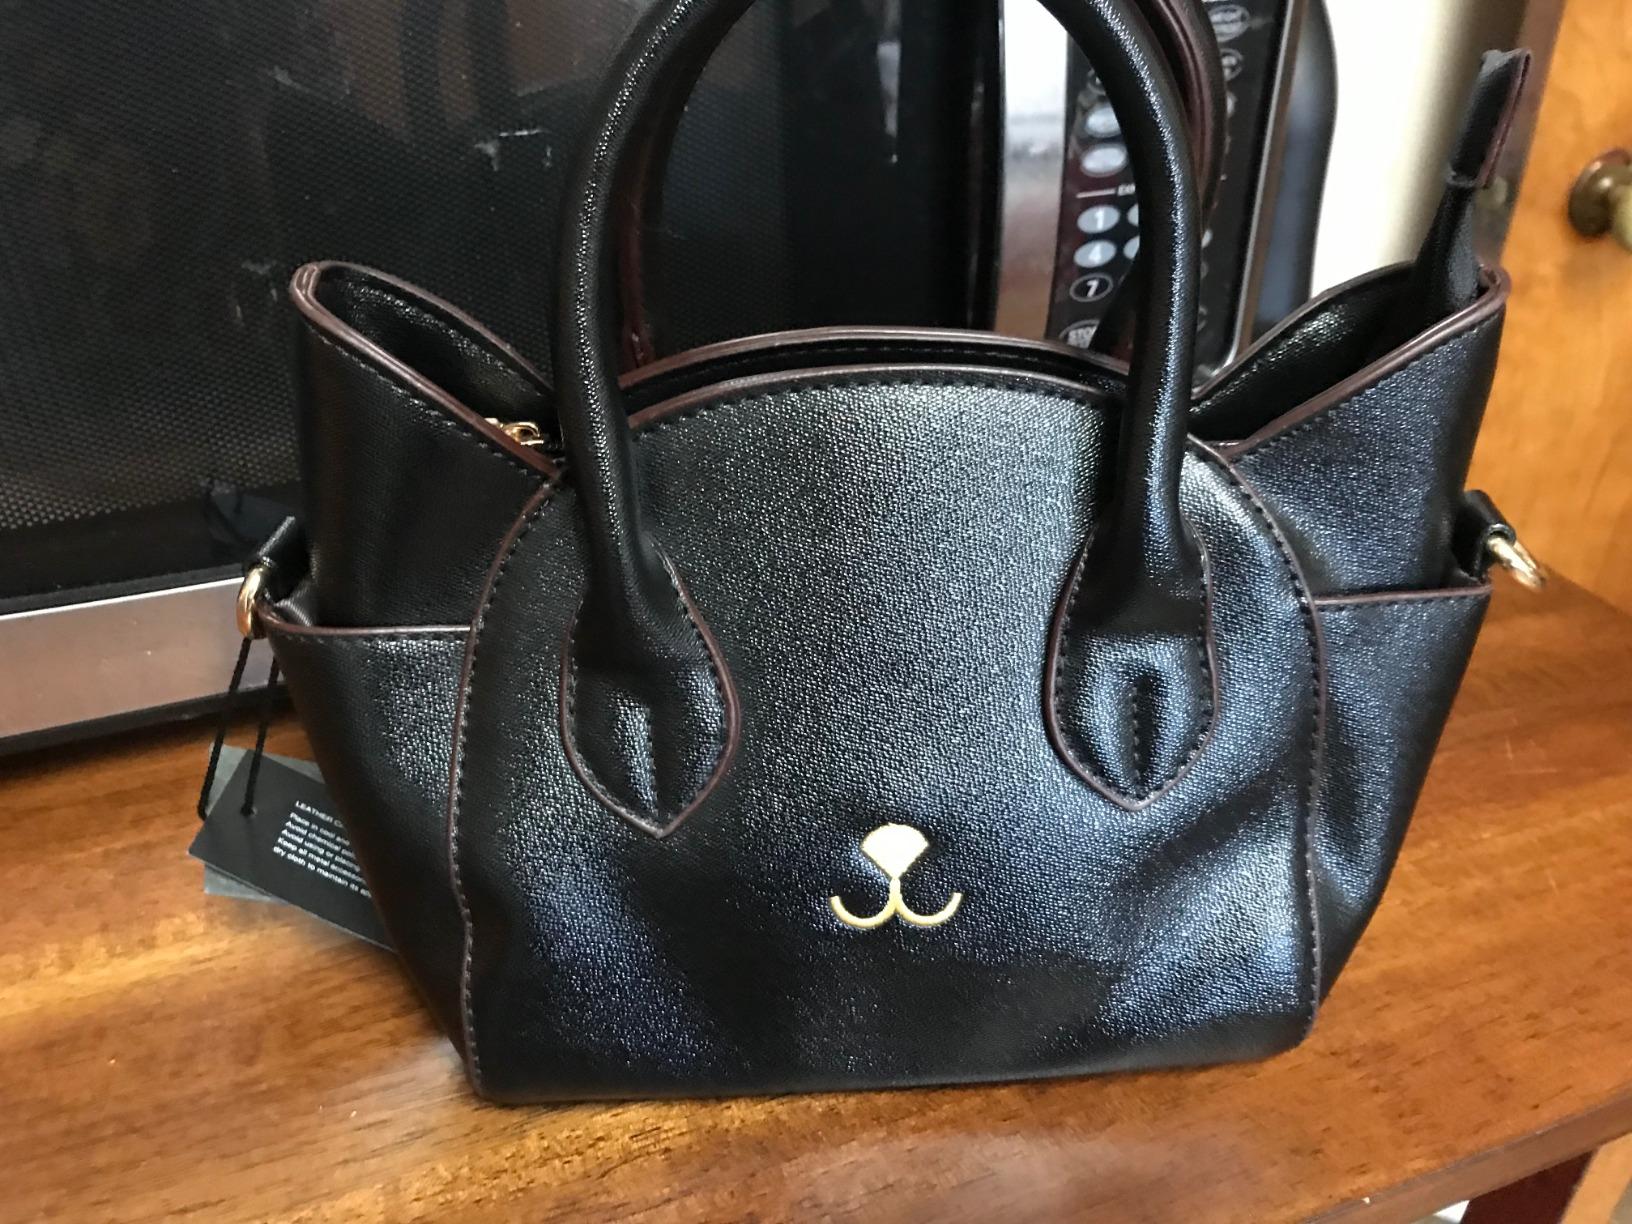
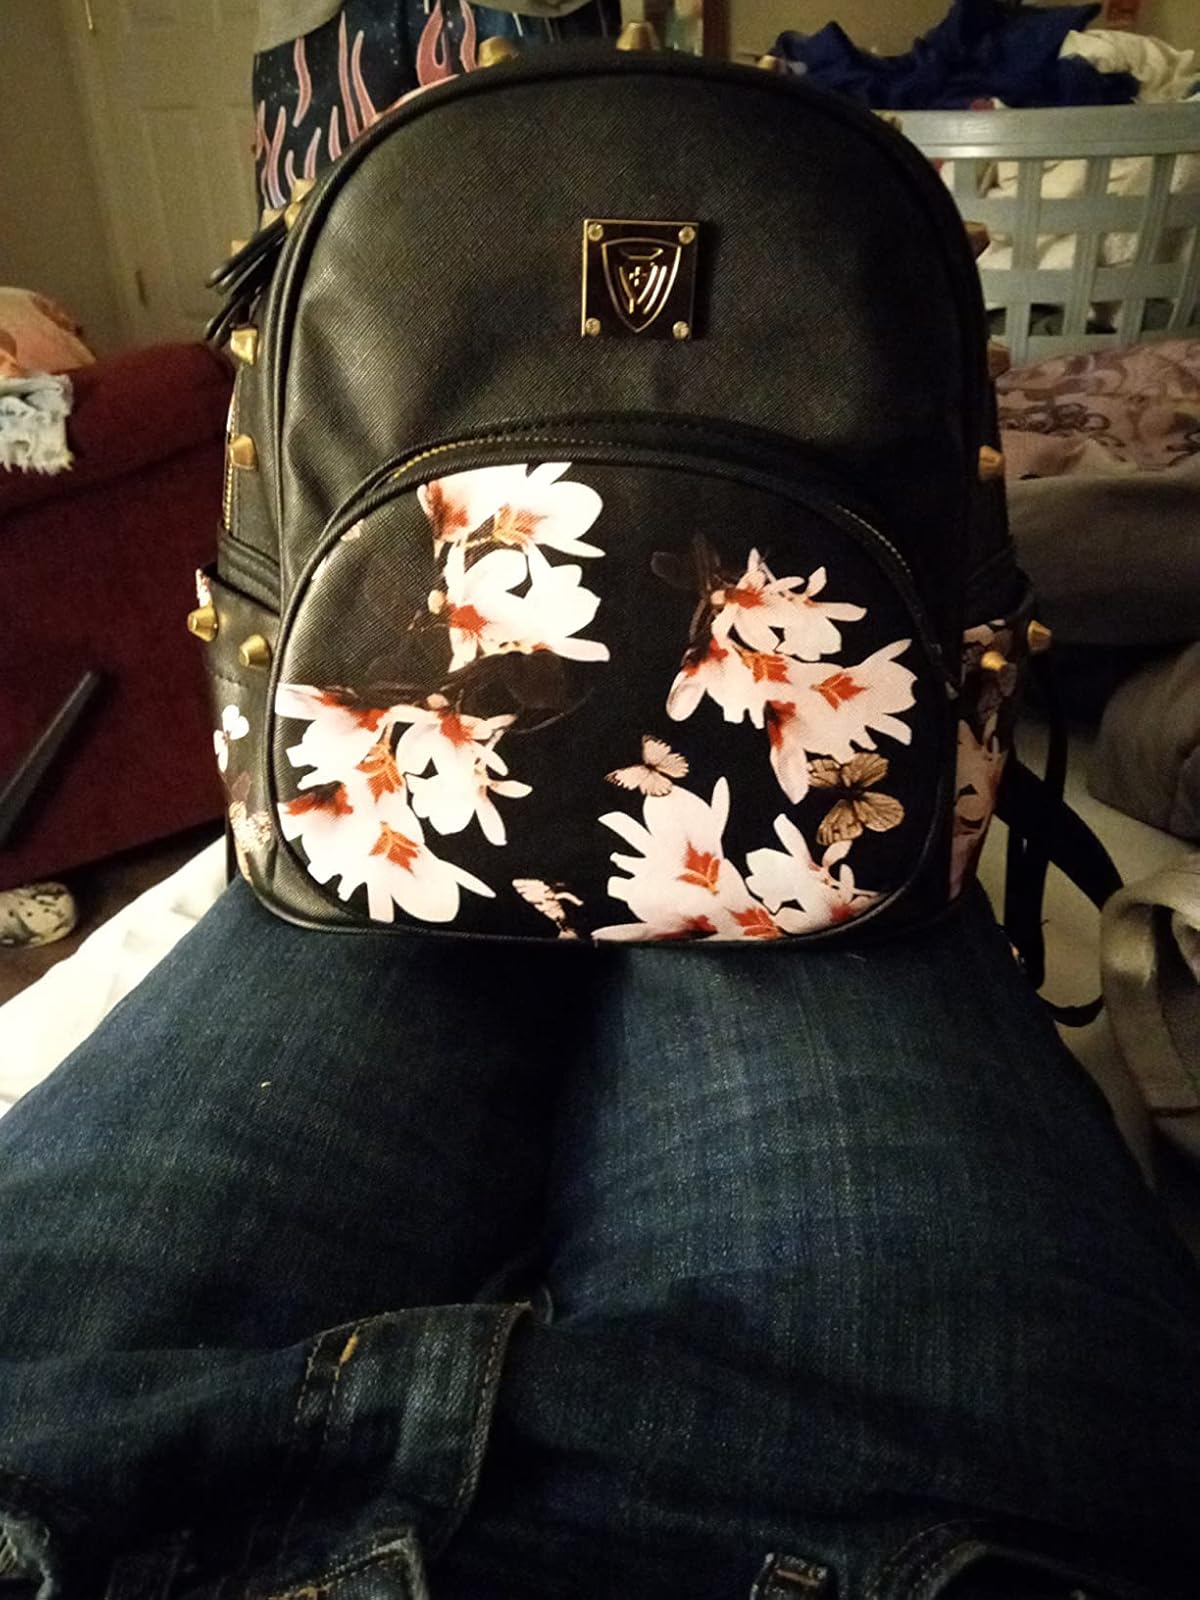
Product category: accessories_handbag
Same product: no